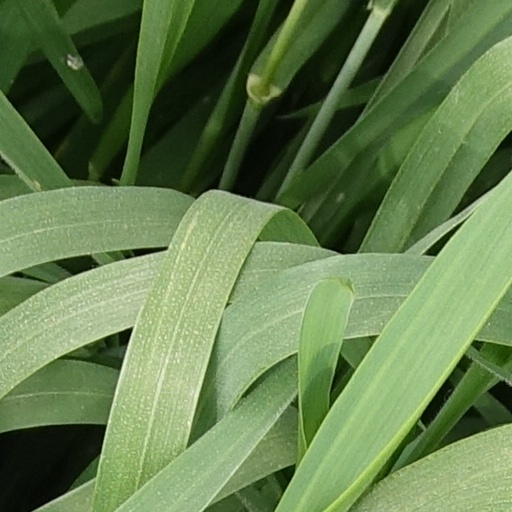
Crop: wheat